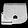
Label: Bag